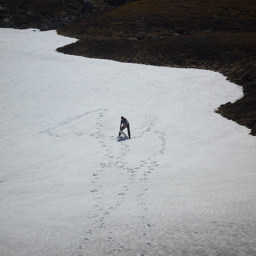
A person walking with footprints in a snowy field.
A person is standing out on the ice on a lake.
A man with a snowboard on a lonely slope encroached by thawing.
a person is ready to get back on the snowboard
A man makes irregular tracks across an expanse of snow.